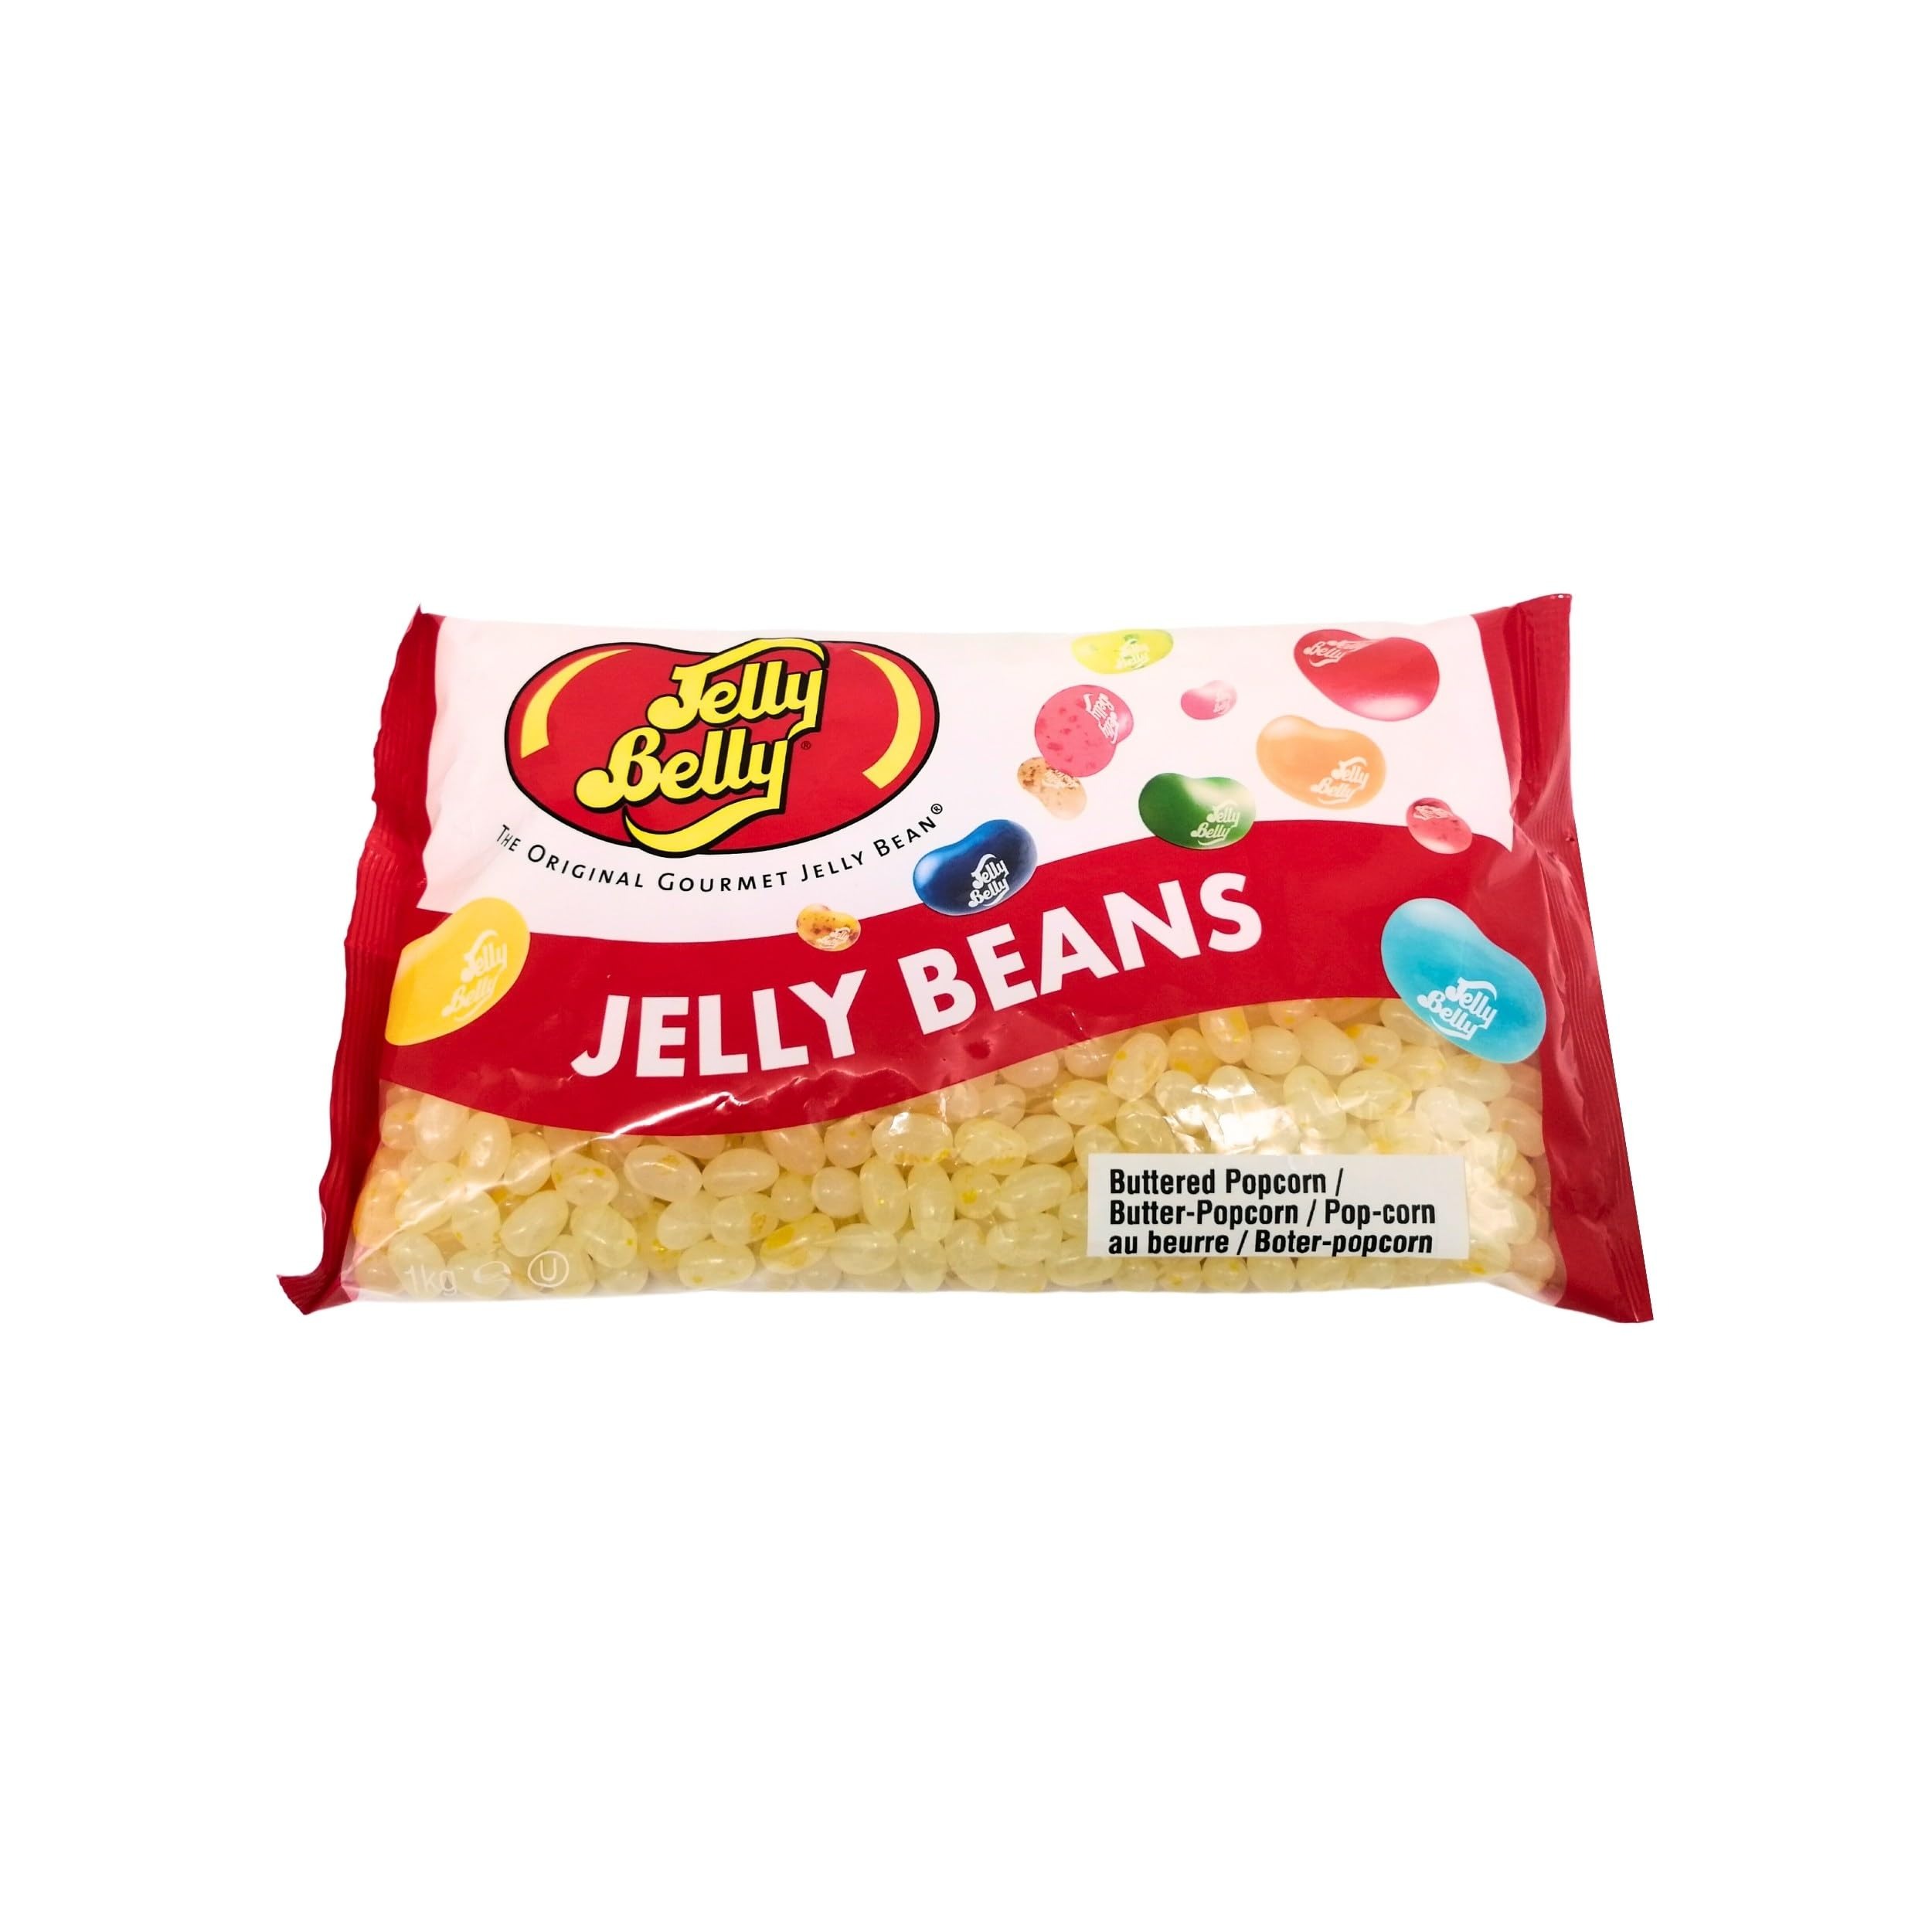
Item Name: Jelly Belly Buttered Popcorn
Bullet Point 1: Jelly Belly Jelly Beans - Buttered Popcorn
Bullet Point 2: Perfect Wedding & All Occasion Gifts
Bullet Point 3: See Full Description Below
Bullet Point 4: 35 Oz
Product Description: Jelly Belly Butter Popcorn 1kg<br />
Value: 34.88
Unit: Ounce

Price: 13.99